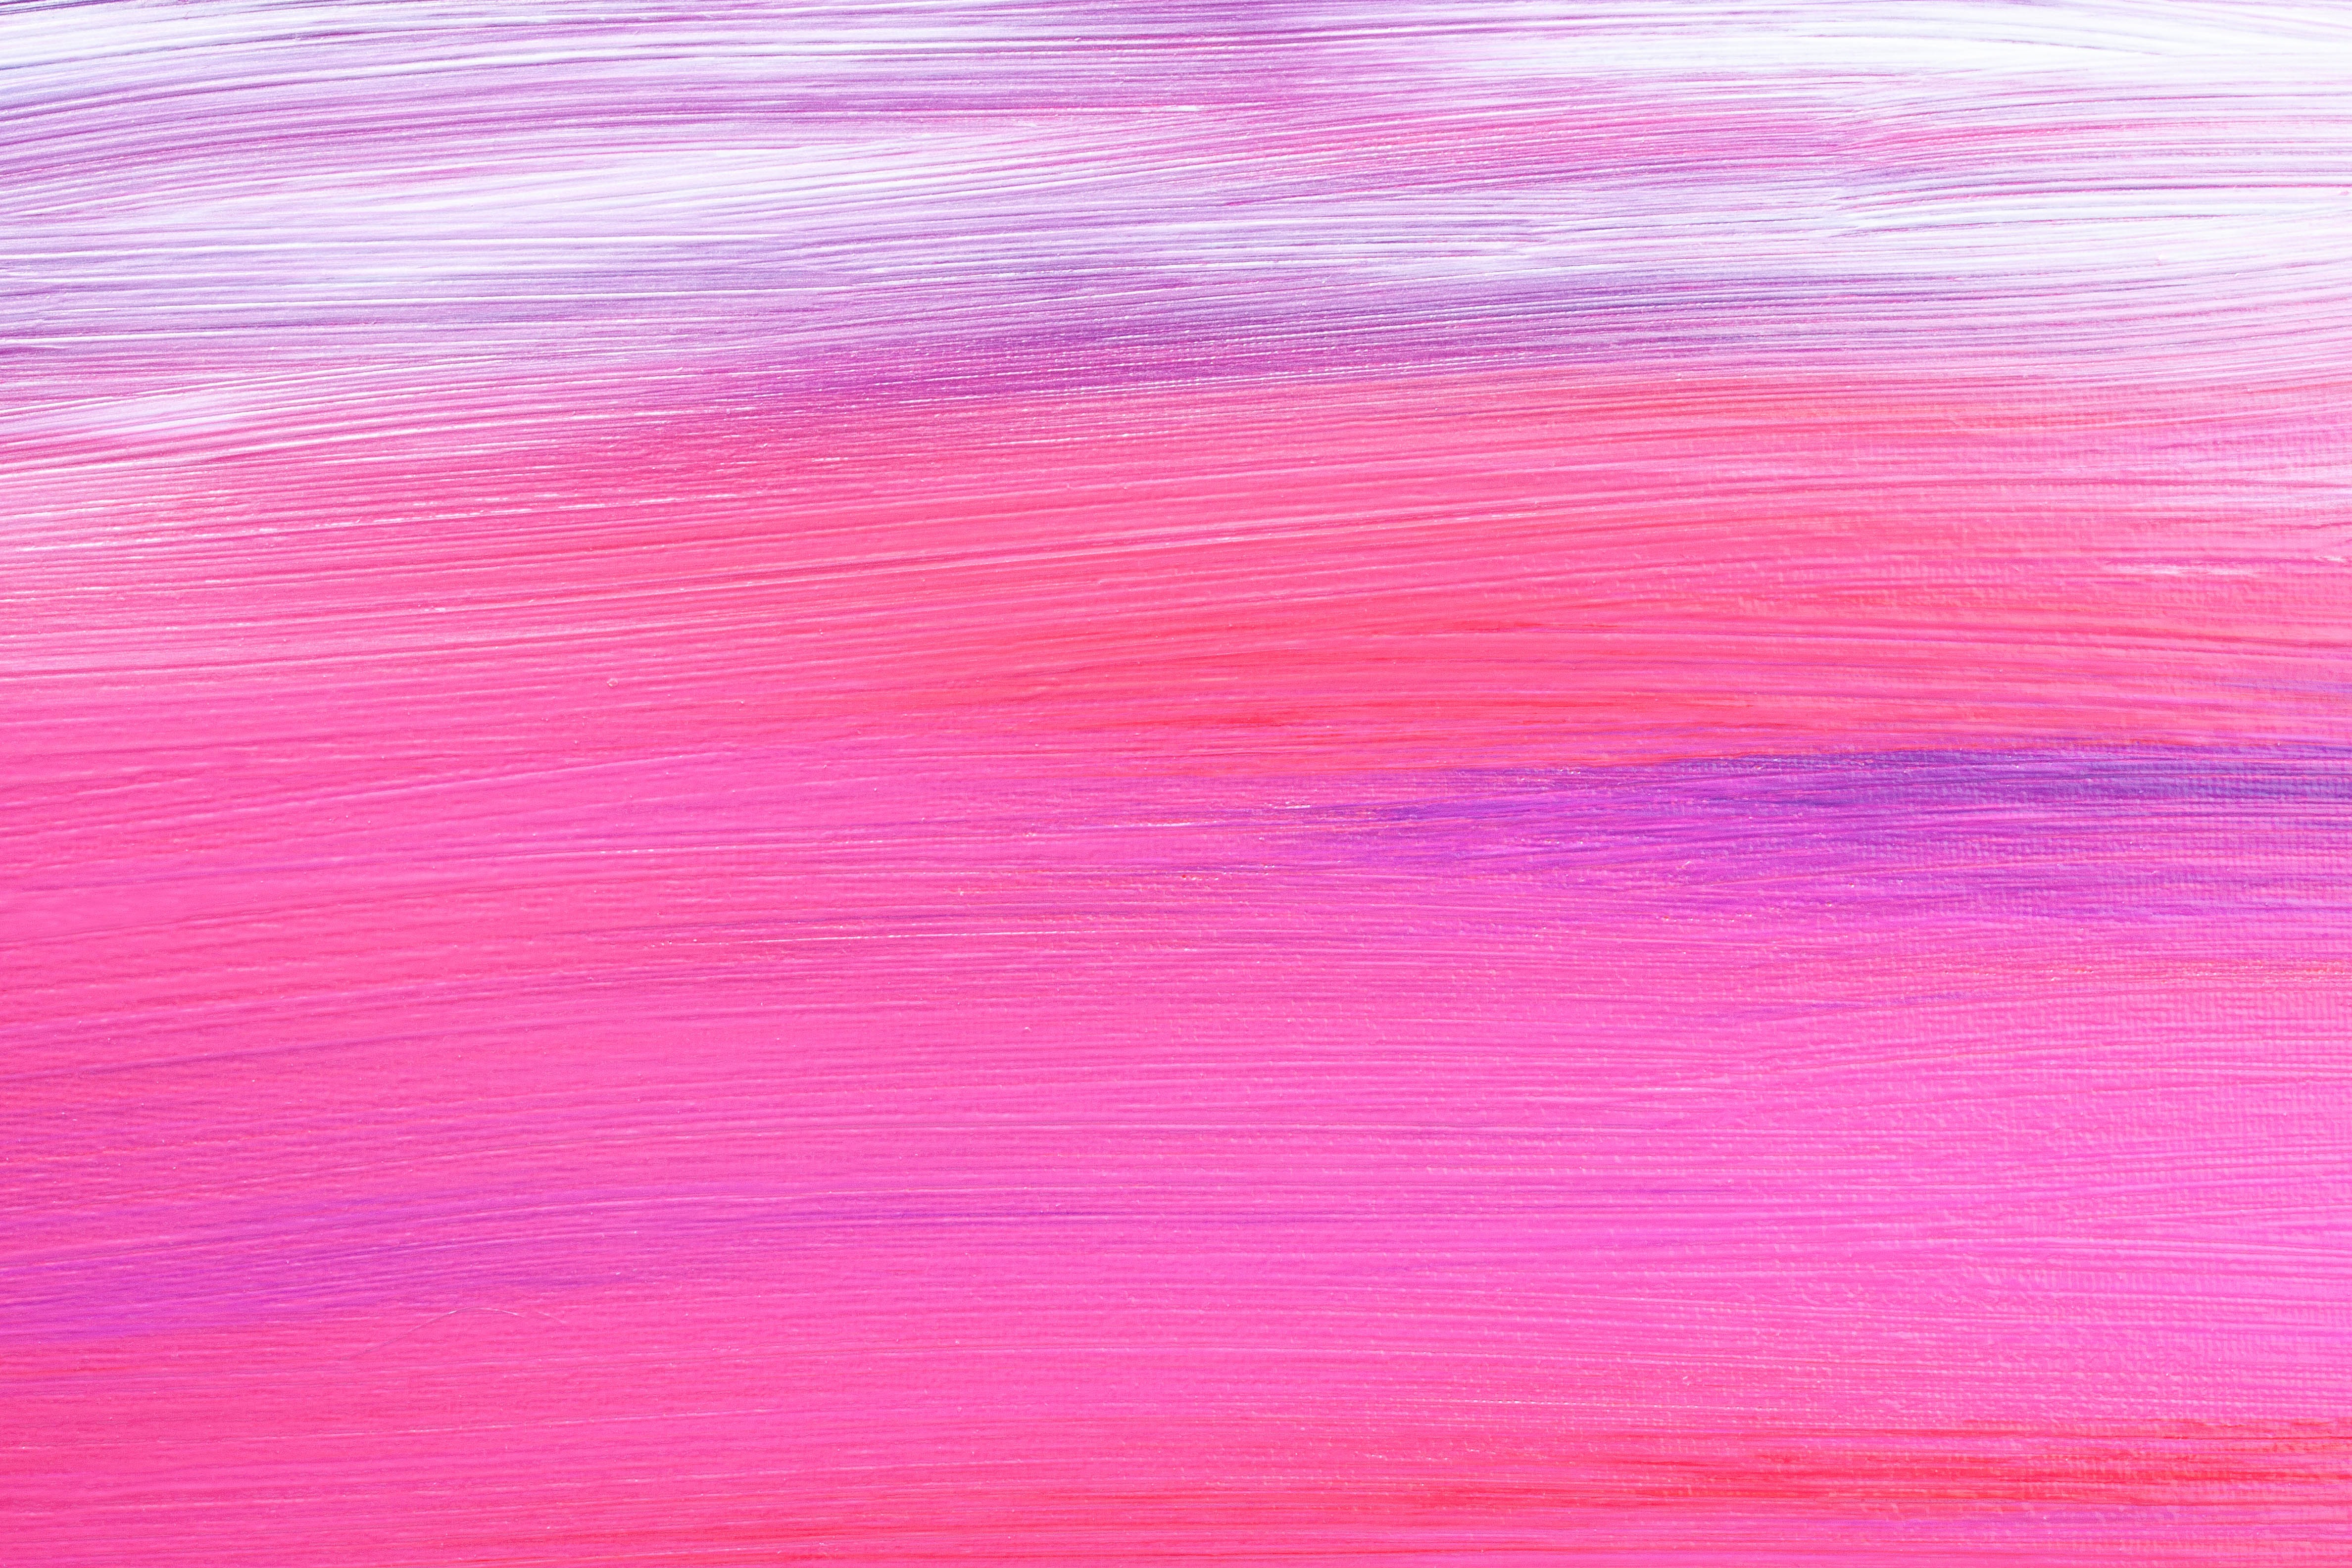
sea, ocean, horizon, sky, white, wave, petal, red, color, paint, pink, painting, design, violet, style, image, magenta, canvas, fund, wind wave, color field painting, abstract expressionism, transitions